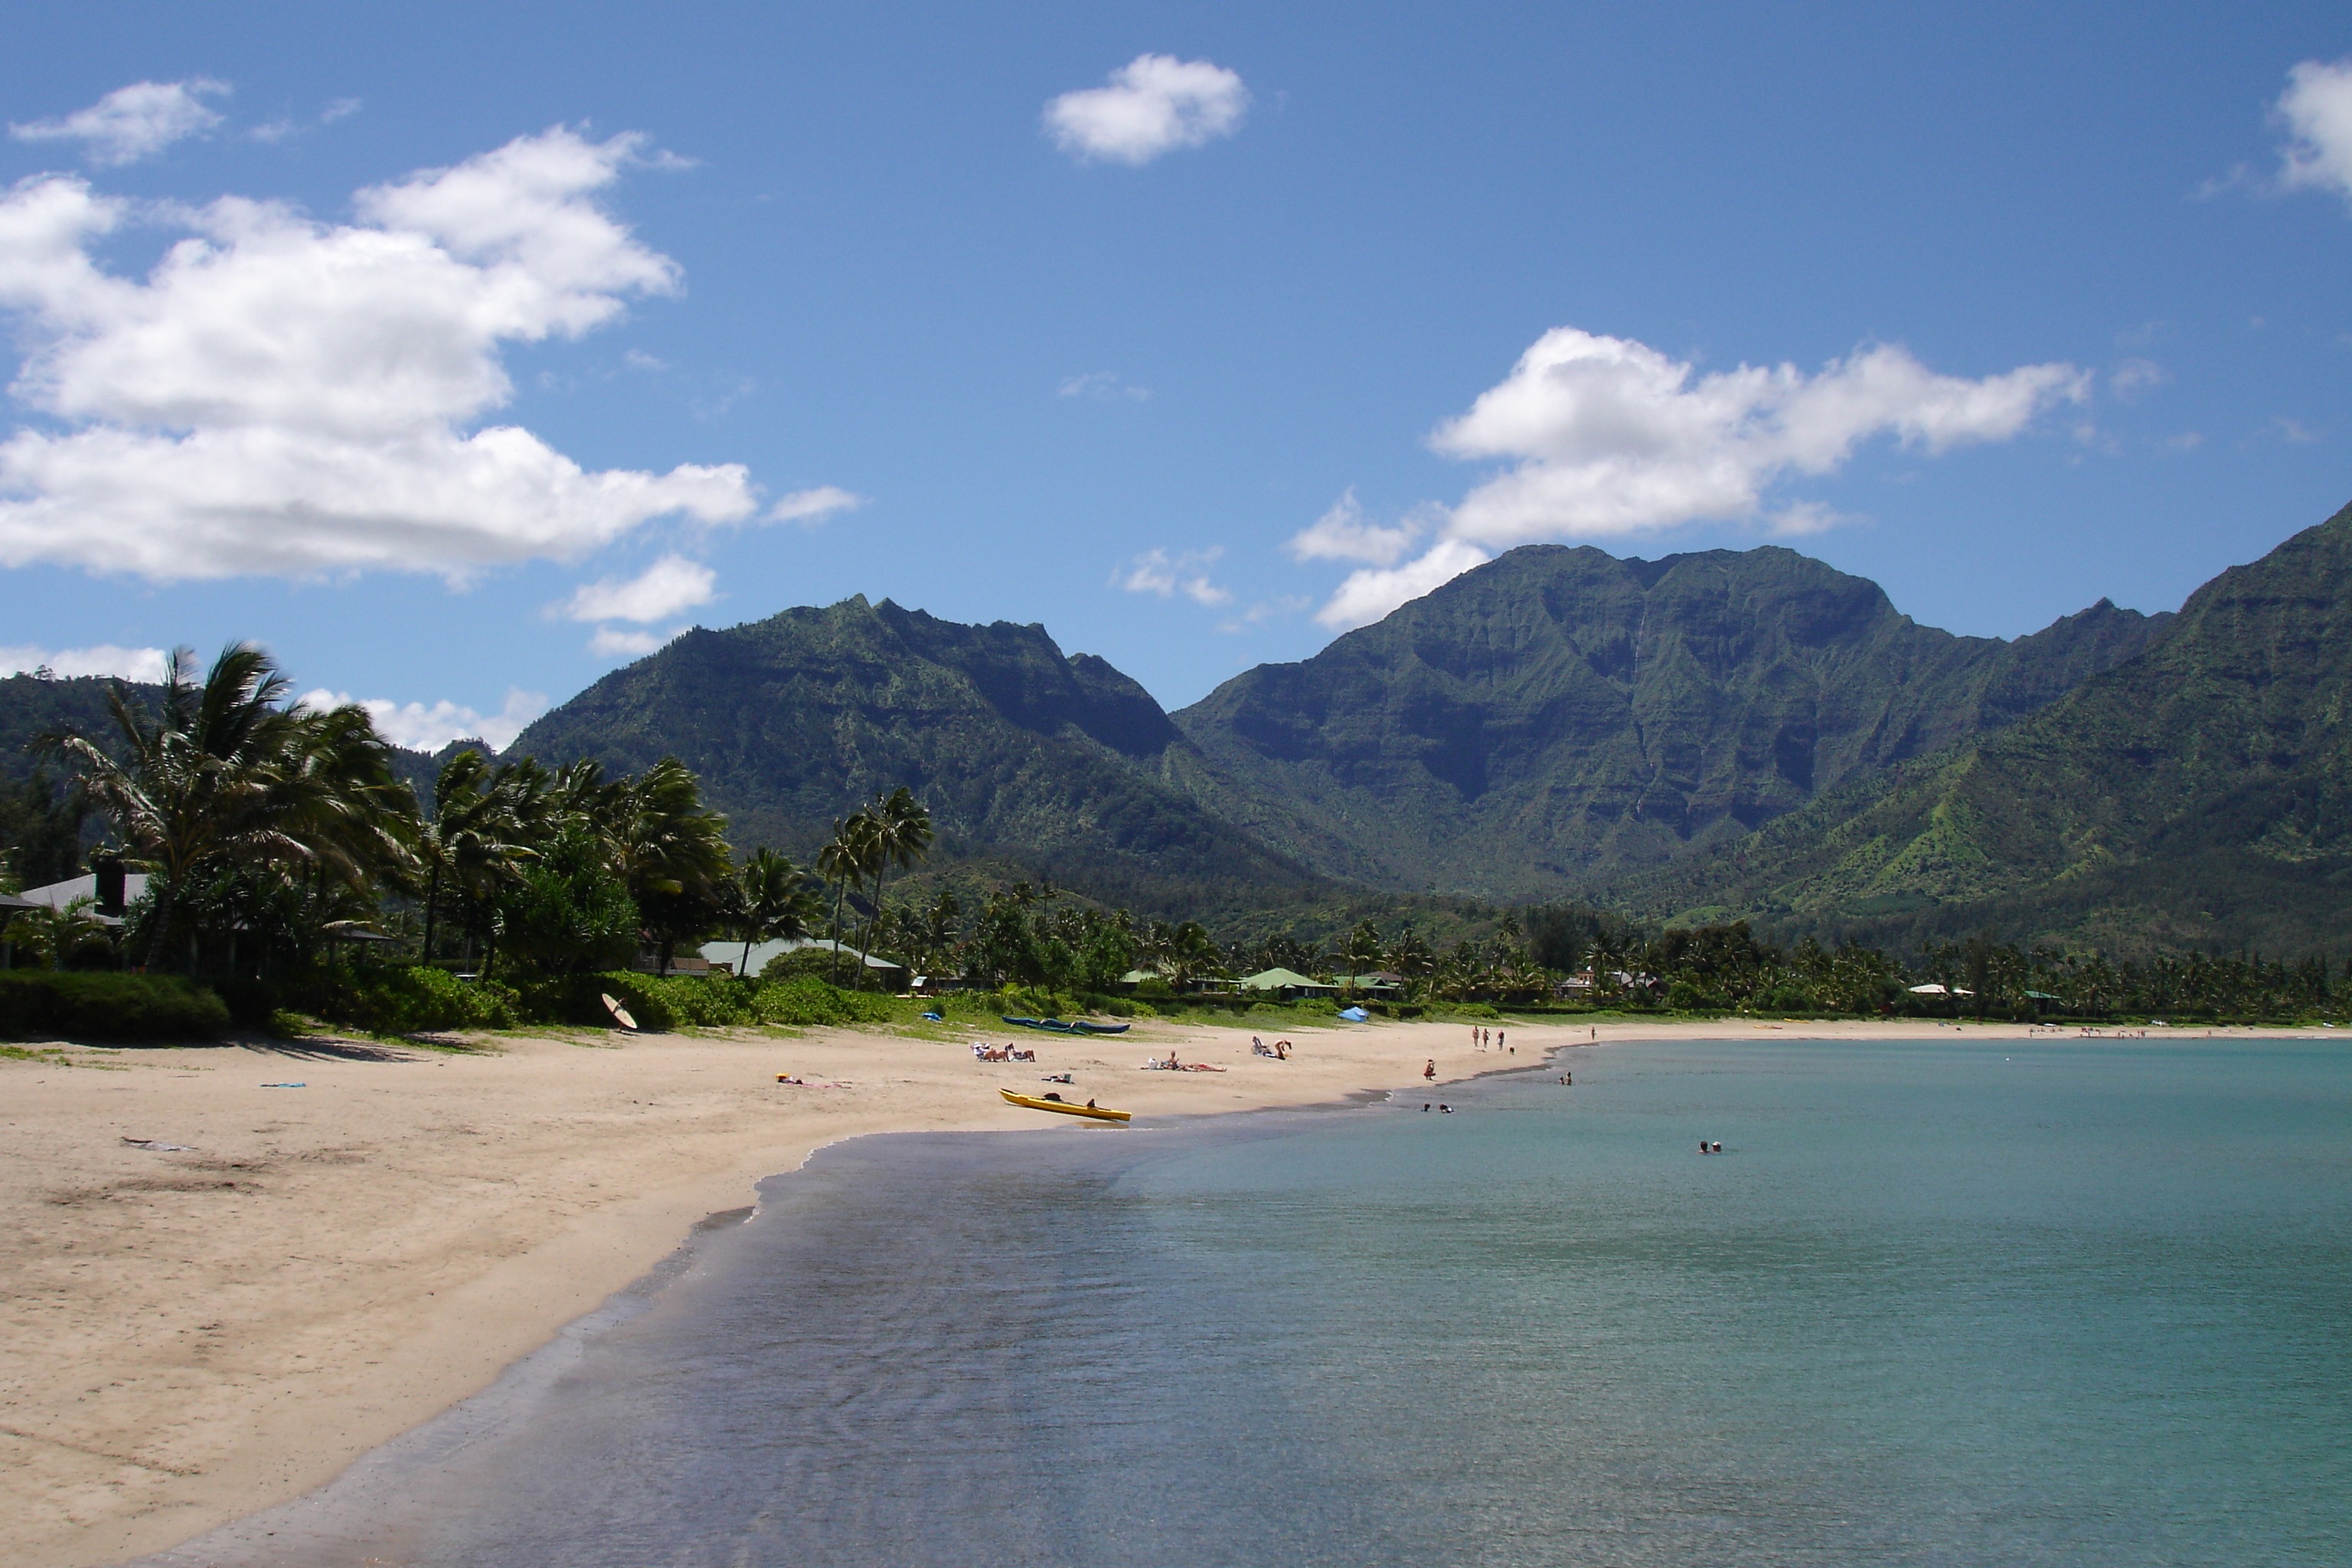
beach, landscape, sea, coast, shore, lake, vacation, paradise, scenic, tropical, bay, hawaii, body of water, mountains, cape, kauai, hanalei, waialeale mountain